Titanium-sapphire laser

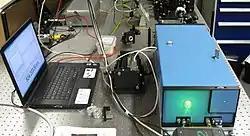
CW single-frequency ring Ti:Sapphire laser in operation at Novosibirsk State University

The Ti:sapphire laser was invented by Peter Moulton in June 1982 at MIT Lincoln Laboratory in its continuous wave version. Subsequently, these lasers were shown to generate ultrashort pulses through Kerr-lens modelocking. Strickland and Mourou, in addition to others, working at the University of Rochester, showed chirped pulse amplification of this laser within a few years, for which these two shared in the 2018 Nobel Prize in physics (along with Arthur Ashkin for optical tweezers). The cumulative product sales of the Ti:sapphire laser has amounted to more than $600 million, making it a big commercial success that has sustained the solid state laser industry for more than three decades.